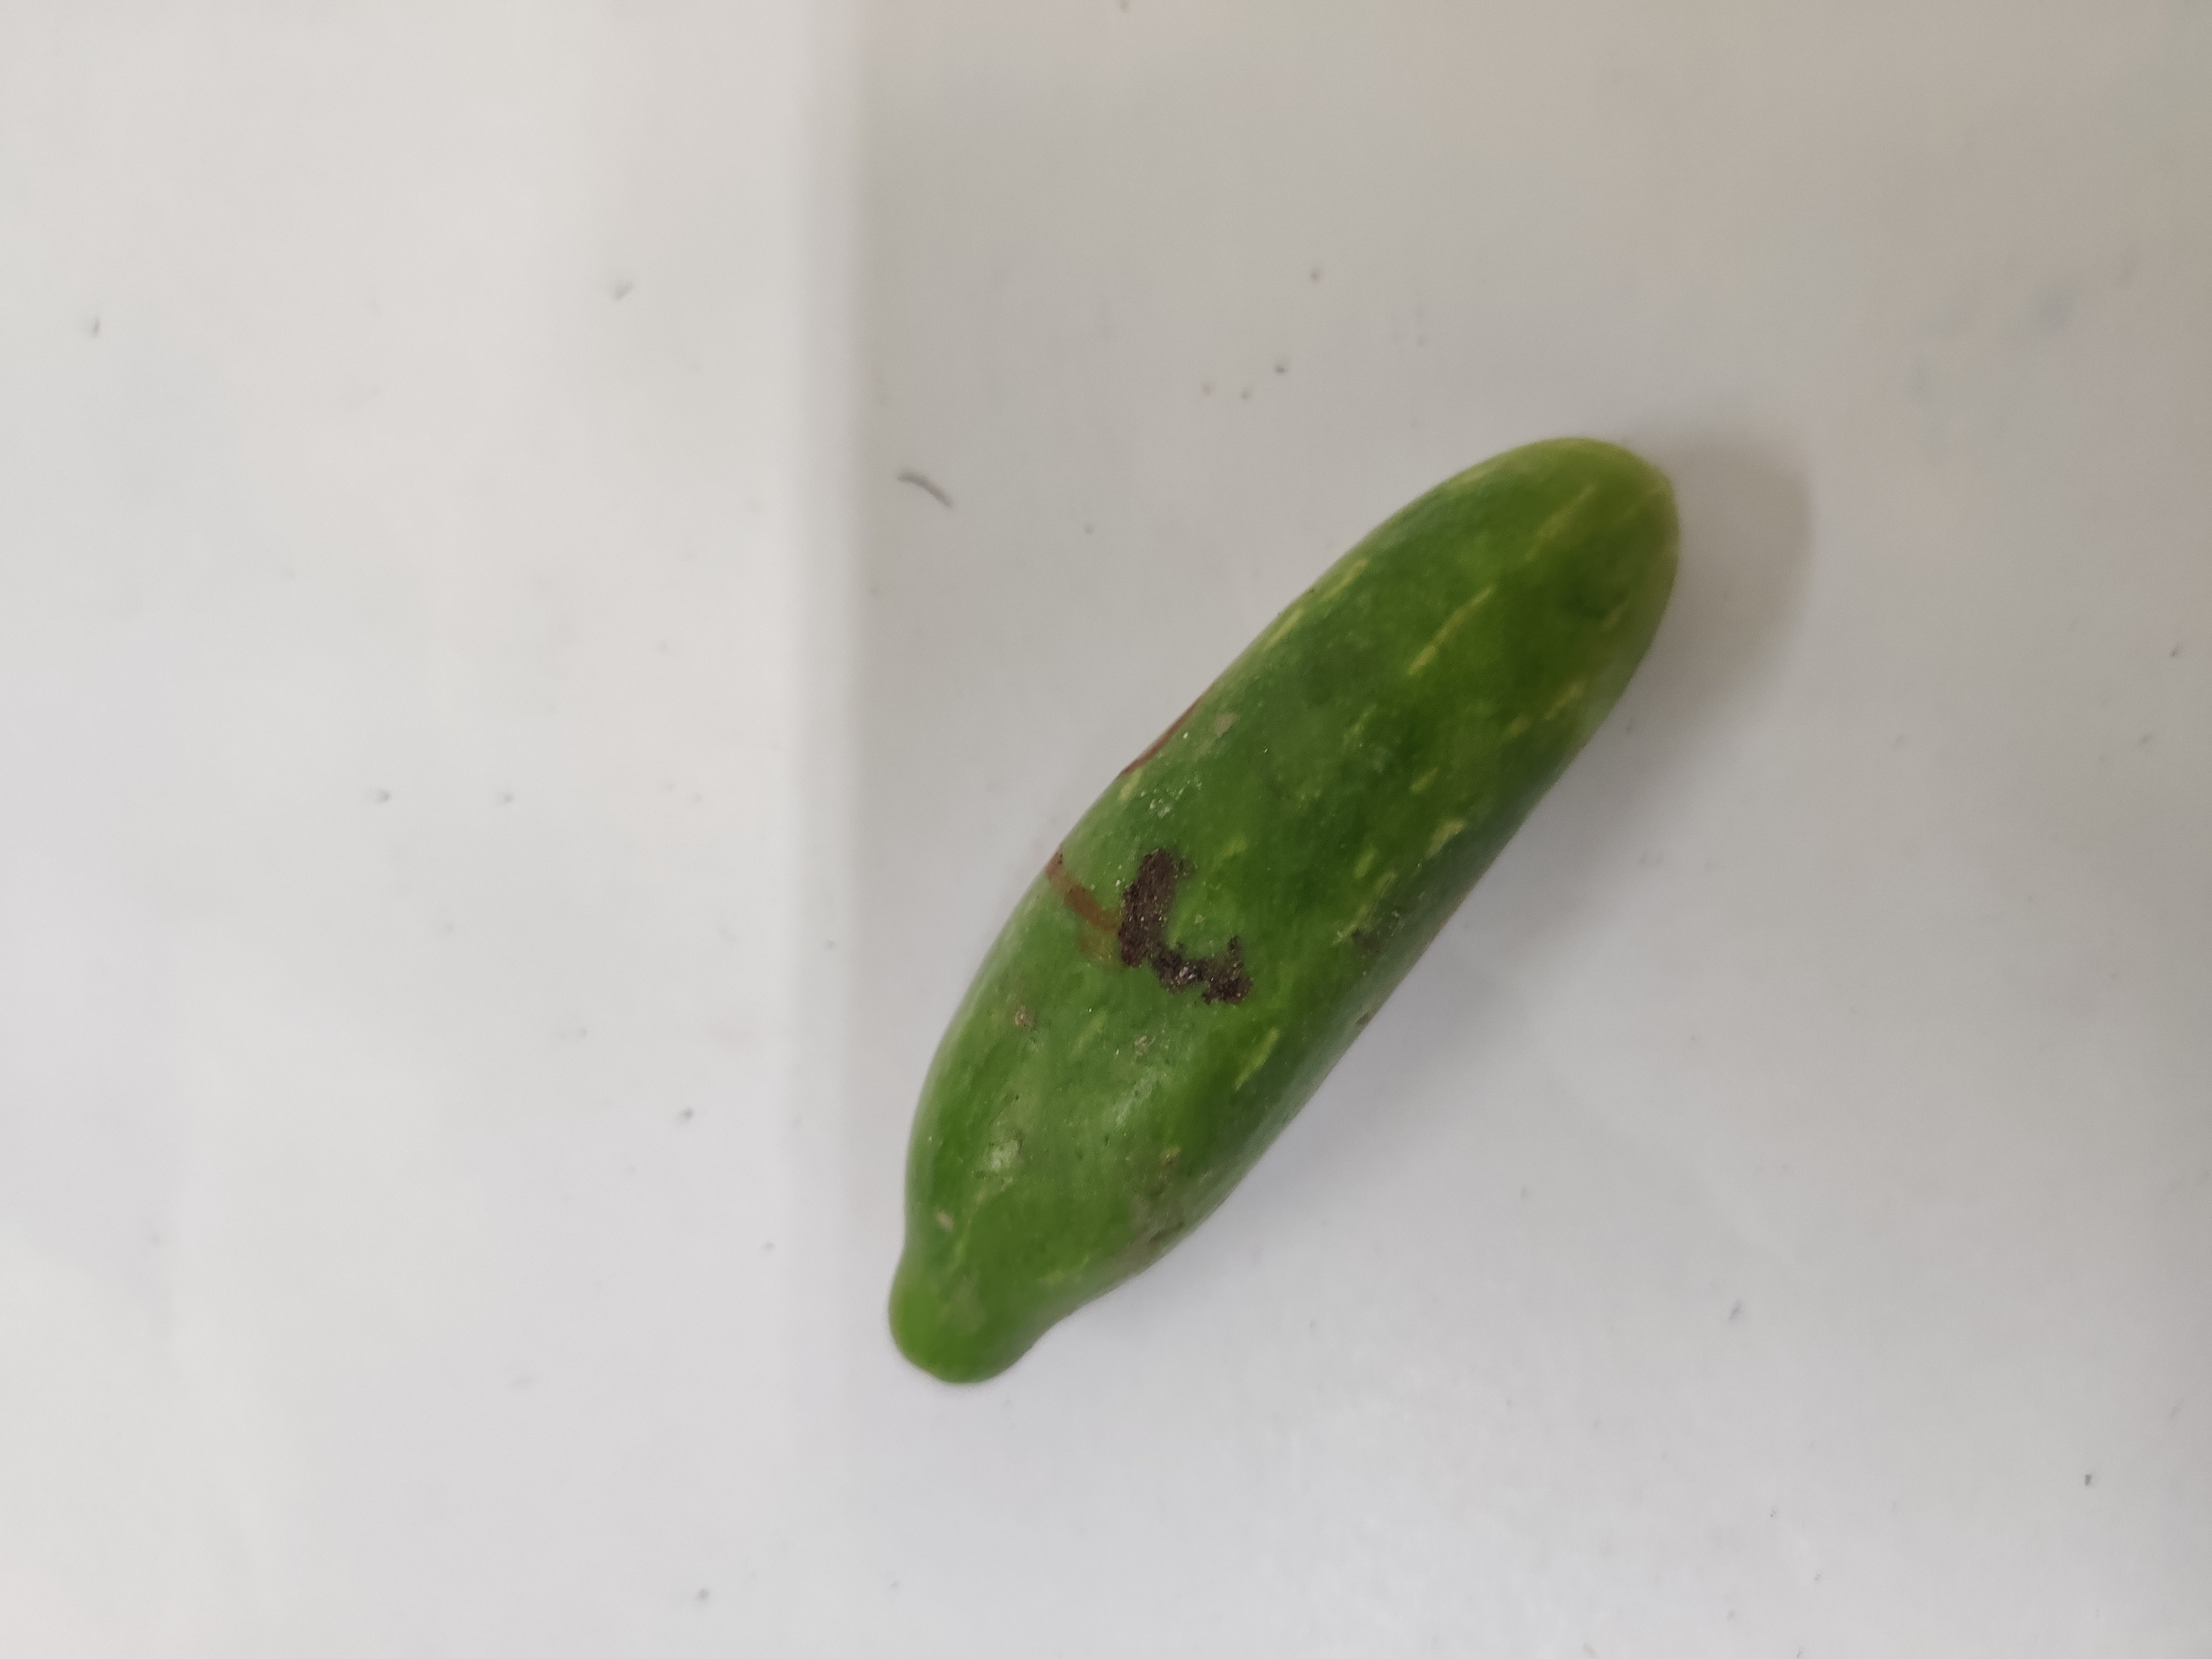
Crop: Ivy Gourd
Condition: Fresh